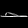
Label: Sandal